Casper Elgaard

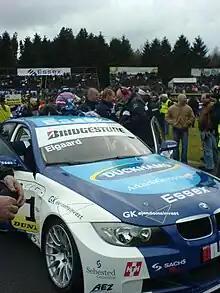
Elgaard in a BMW 320si waiting to start in the Danish Touring Car Championship.

Casper Elgaard (born 5 April 1978 in Aarhus, Denmark) is a Danish auto racing driver. He has competed several times in the 24 Hours of Le Mans since 2001, as well as regular drives in the Le Mans Series. In 2008 he finished second in the LMP2 class of Le Mans for Team Essex in a Porsche RS Spyder. He also won his class at the 2008 1000 km of Monza. In 2009 24 Hours of Le Mans Elgaard won the LMP2 class in the Team Essex Porsche Spyder.